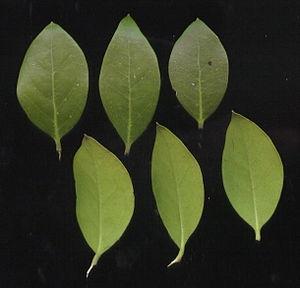
La section Ligustroides rassemble des plantes appartenant au sous-genre Olea et au genre Olea. Le travail de révision de P.S. Green a réorganisé complètement la taxonomie du genre Olea lesquelles sont reprises par des publications récentes. Le type est Olea capensis L.